Tanks of the Polish Armoured Forces

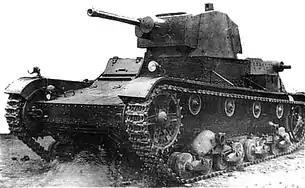
Polish Single turret 7TP tank.

This article deals with the history and development of tanks of the Polish army from their first use after World War I, into the interwar period, during World War II, the Cold War and modern era.